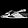
Label: Sandal